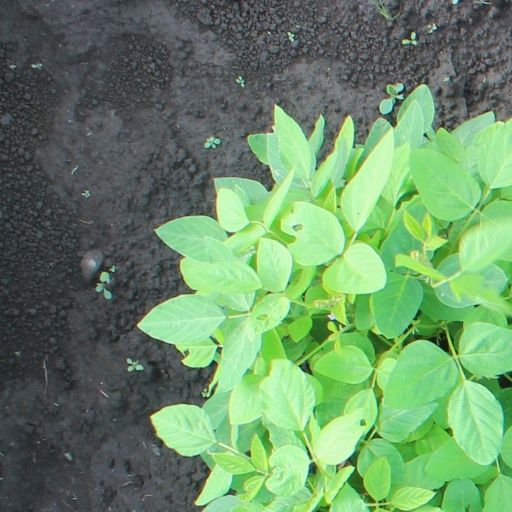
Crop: soybean